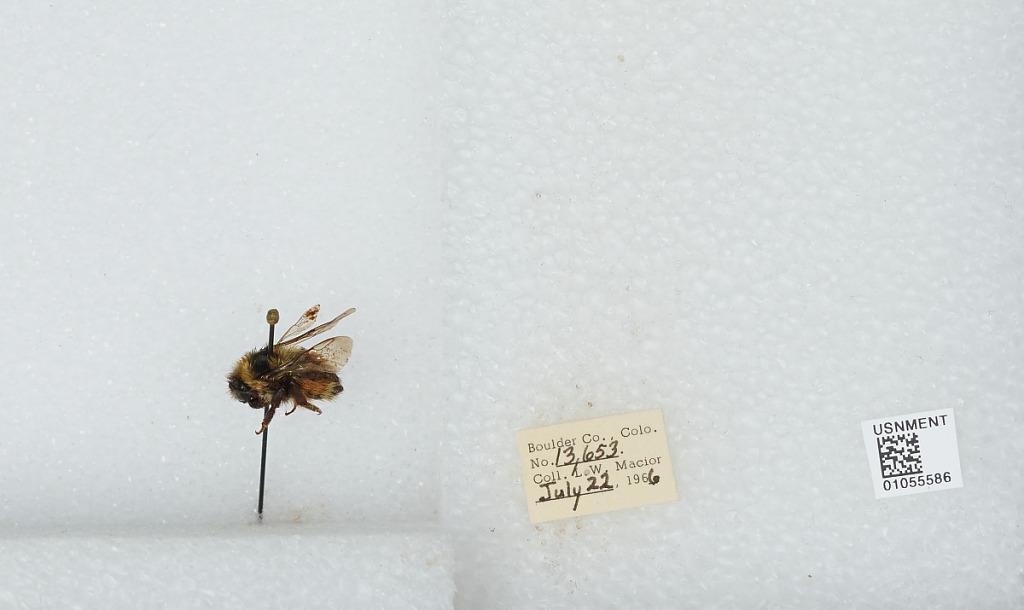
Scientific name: Bombus (Pyrobombus) bifarius Cresson
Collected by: L. Macior
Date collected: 1966-7-22
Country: United States
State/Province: Colorado
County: Boulder
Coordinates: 40.0017, -105.308